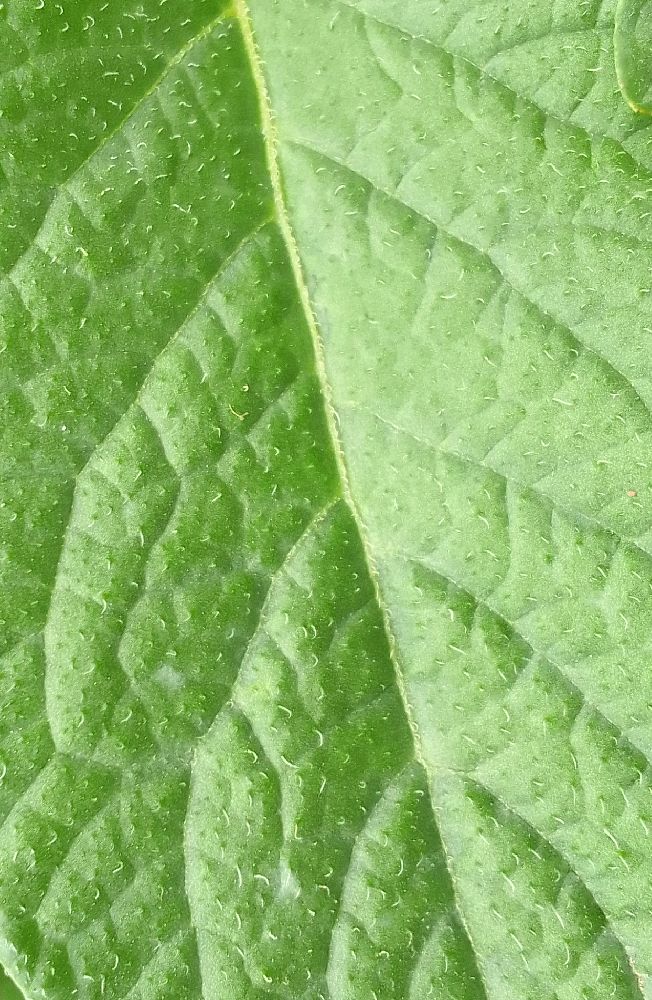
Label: Healthy